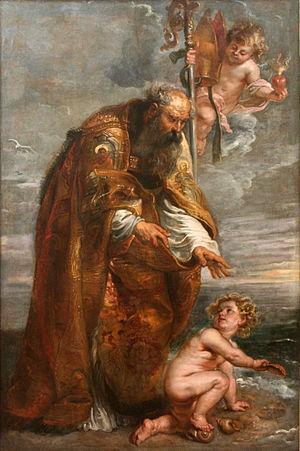
Jean Neeffs, né en 1576 à Malines et mort le 28 juin 1656 à Malines, est un augustin flamand, auteur d'ouvrages spirituels et organisateur de la Provincia Belgica de son ordre à l'époque de la Contre-Réforme.